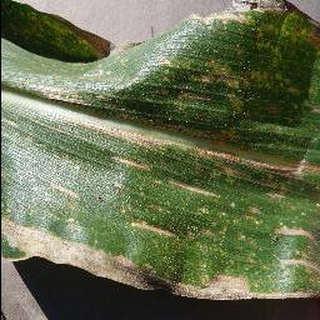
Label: corn_cercospora_leaf_spot